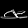
Label: Sandal